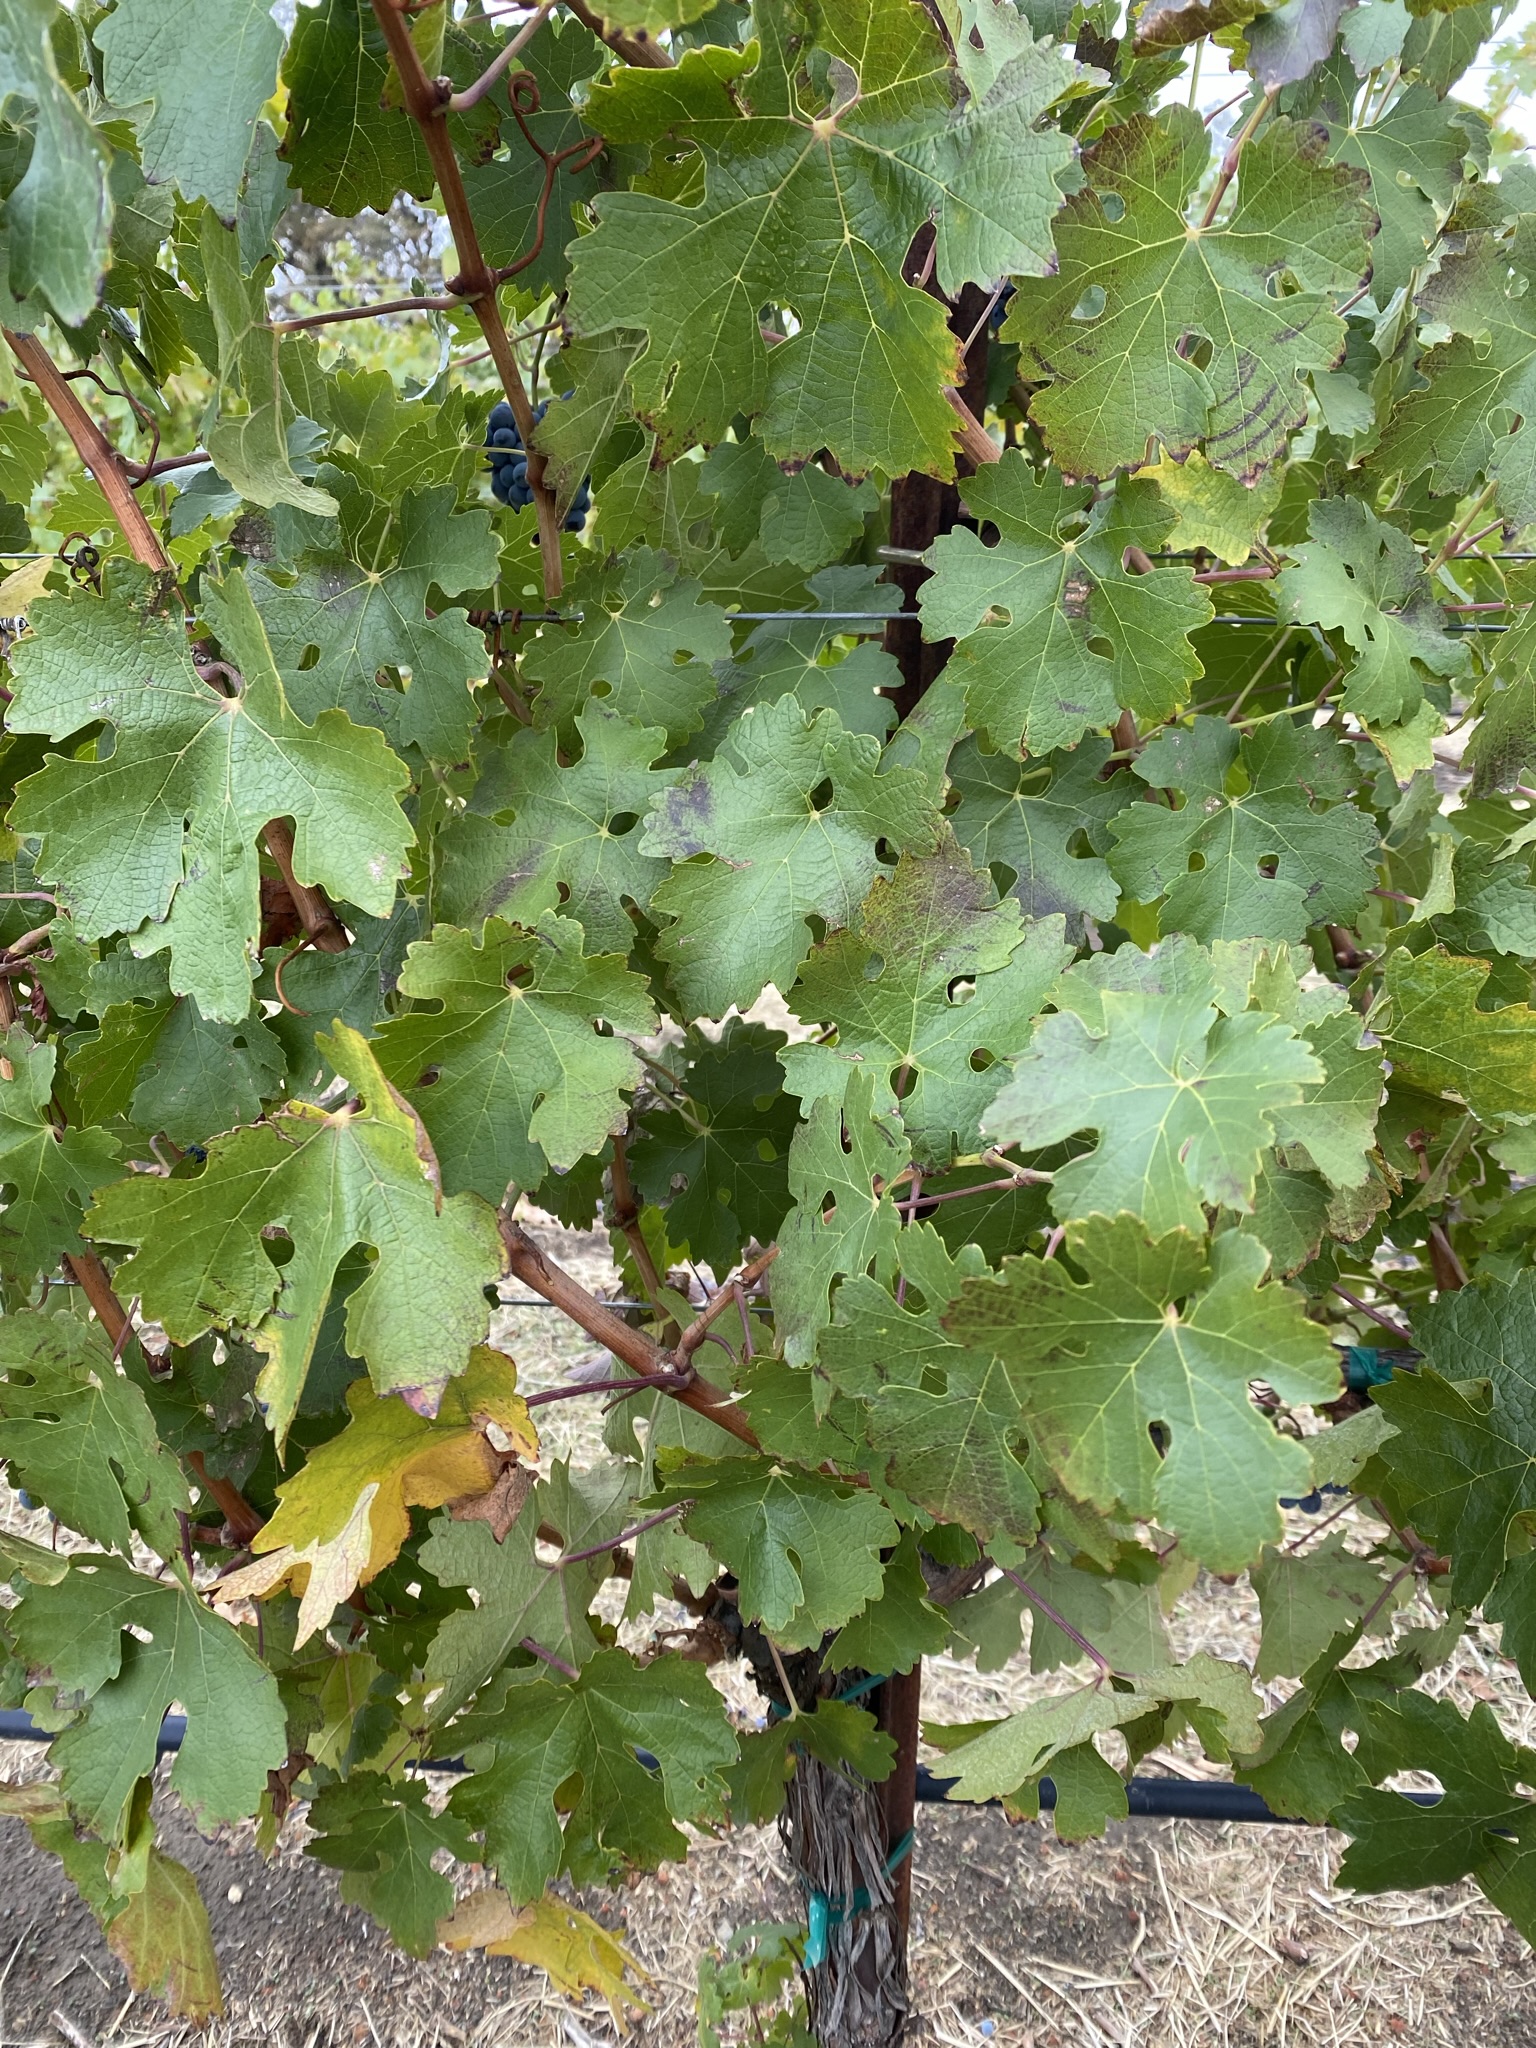
Label: Other Red